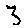
Label: 3